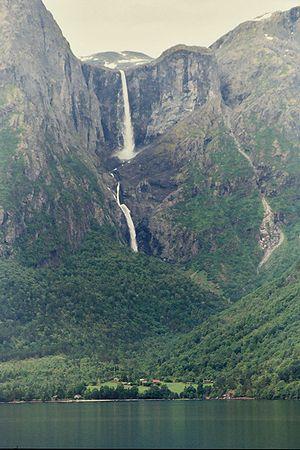
Mardalsfossen est une chute d'eau de Norvège. Située dans la municipalité de Nesset dans le comté de Møre og Romsdal, elle est le résultat de l'arrivée du cours d'eau Mardøla dans le lac Eikesdalsvatnet.